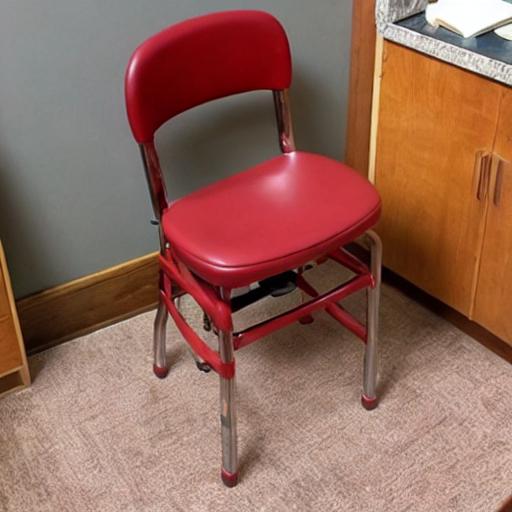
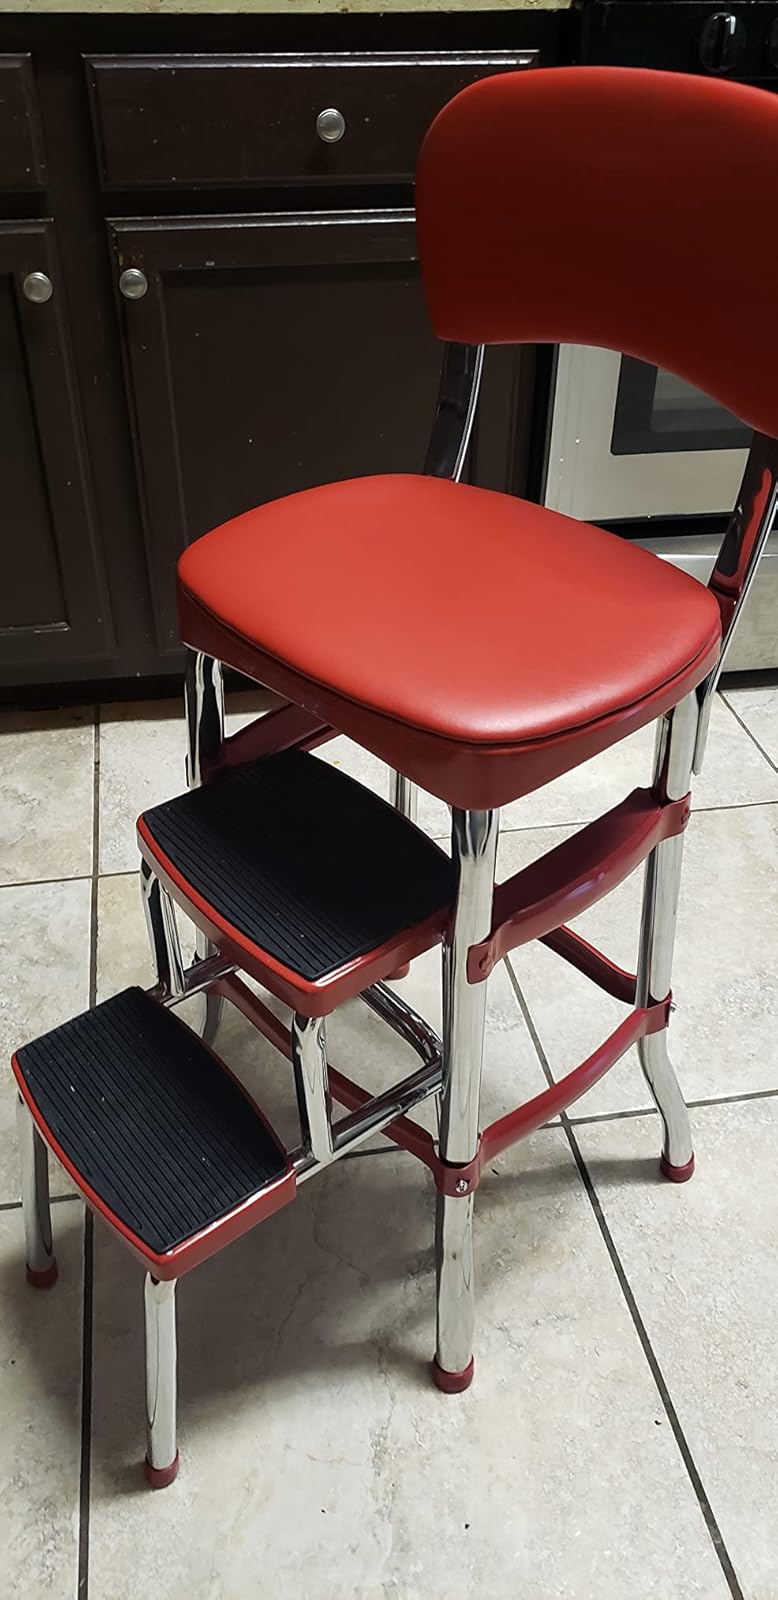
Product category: items_chair
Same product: no